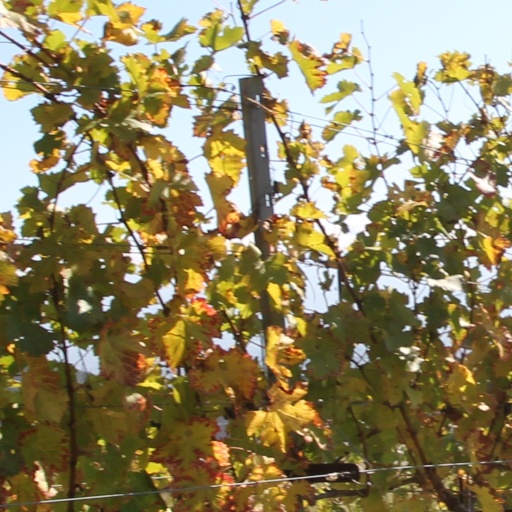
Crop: grape